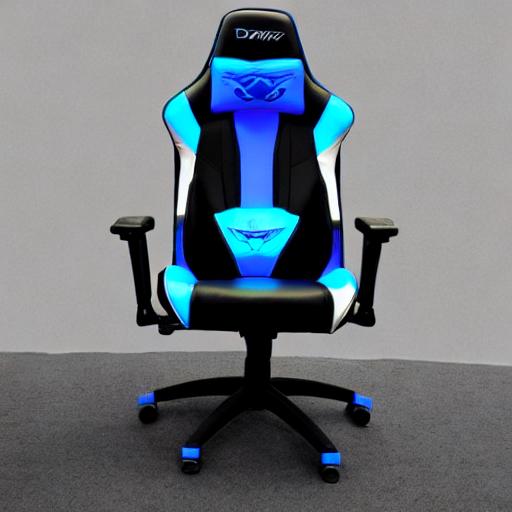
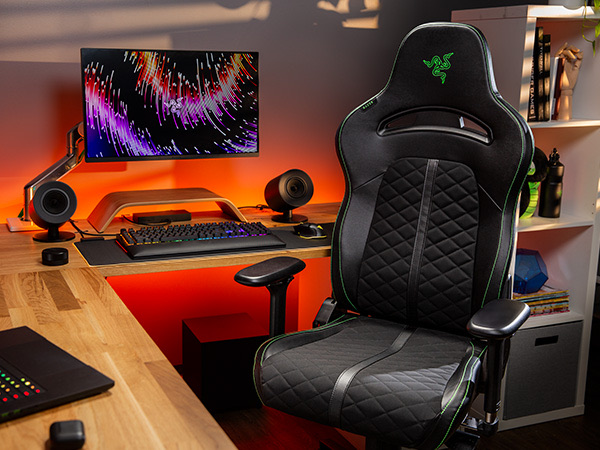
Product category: items_chair
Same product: no